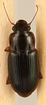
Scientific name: Harpalus desertus
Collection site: North Sterling NEON (STER), plot STER_027